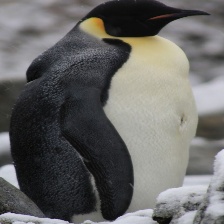
Species: EMPEROR PENGUIN
Scientific name: APTENODYTES FORSTERI
ImageNet parent category: king_penguin